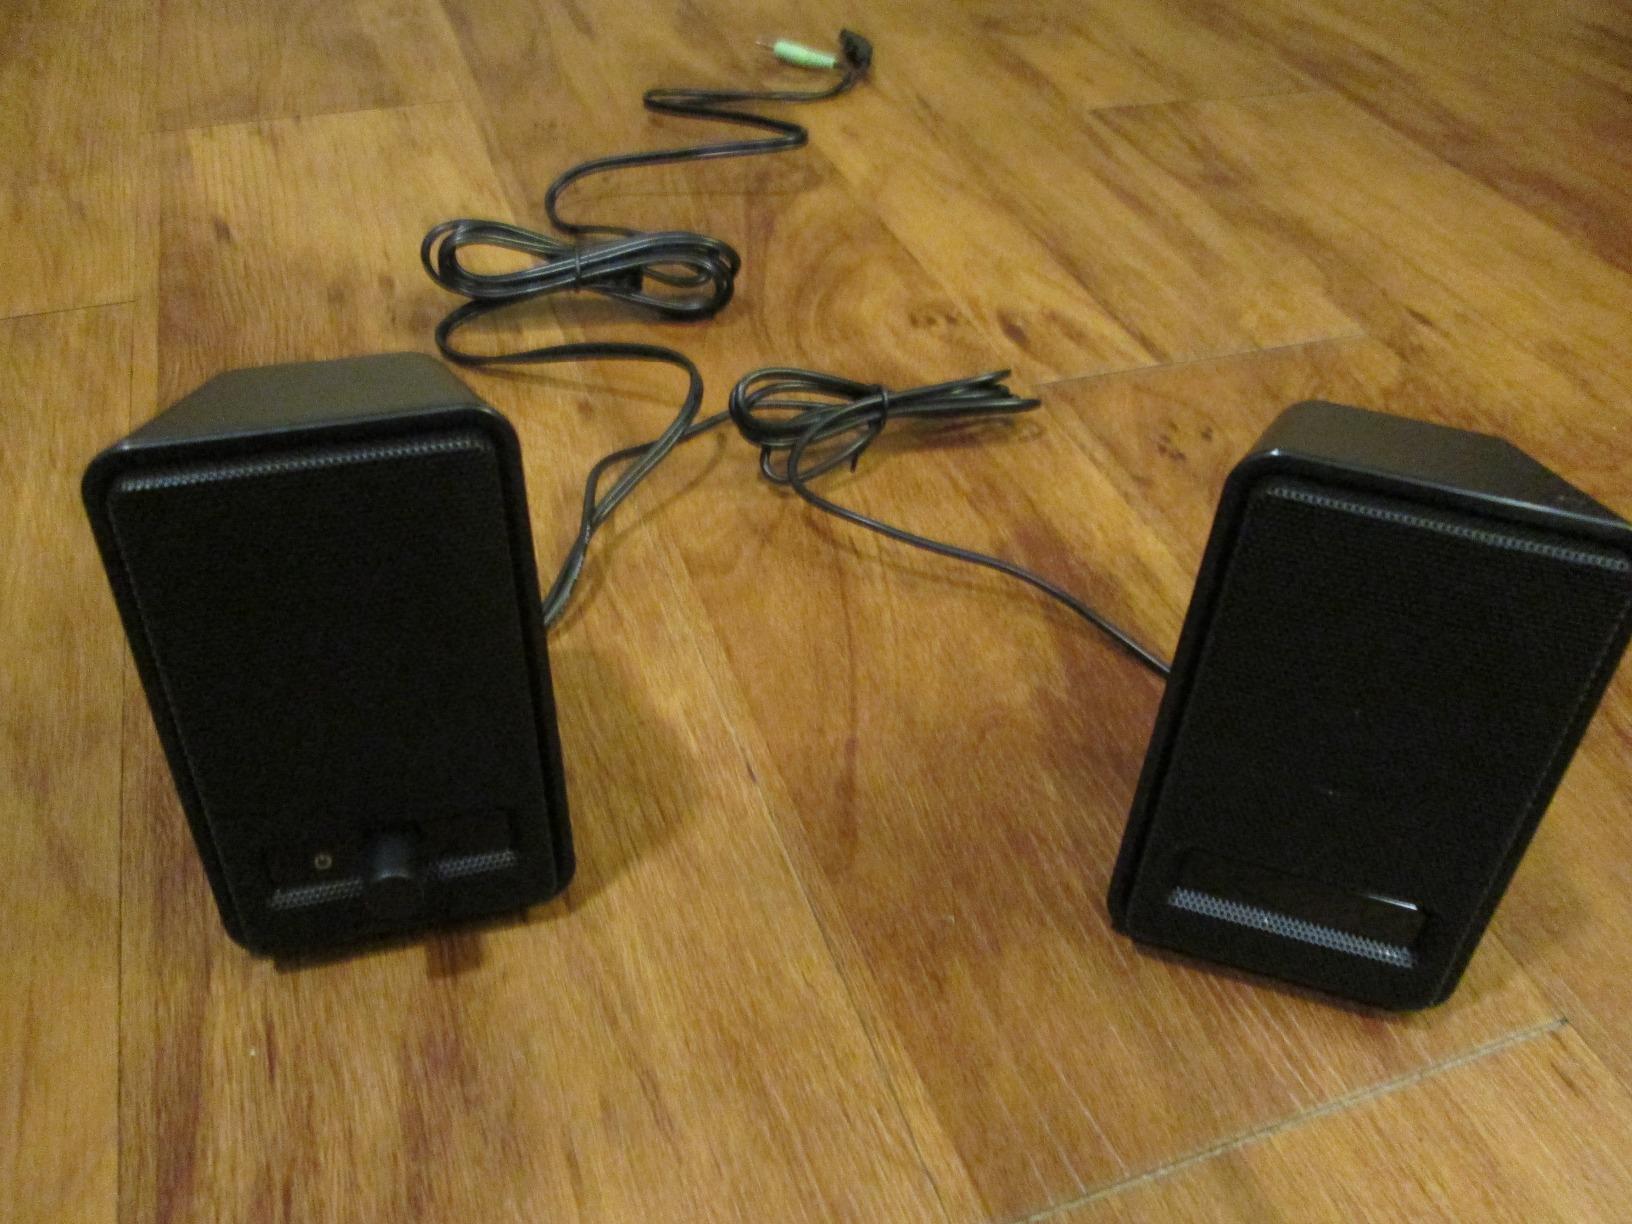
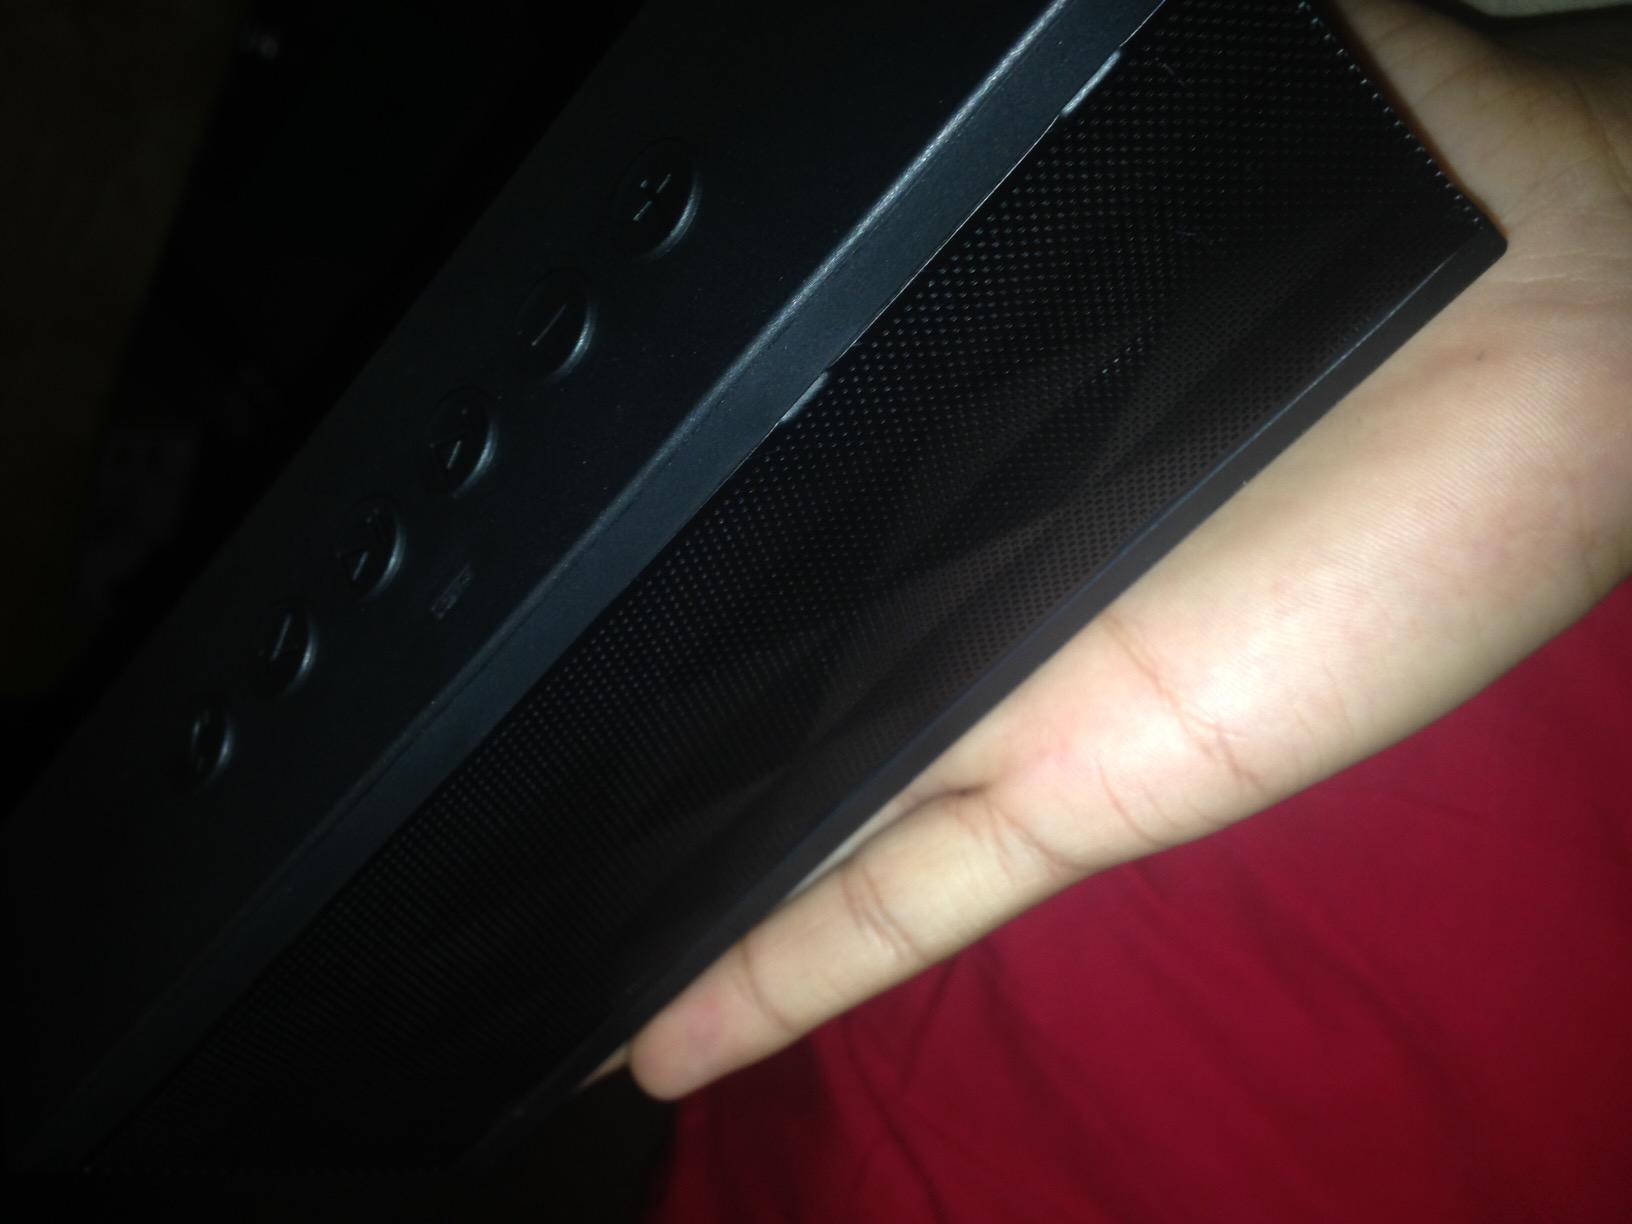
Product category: speaker
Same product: no